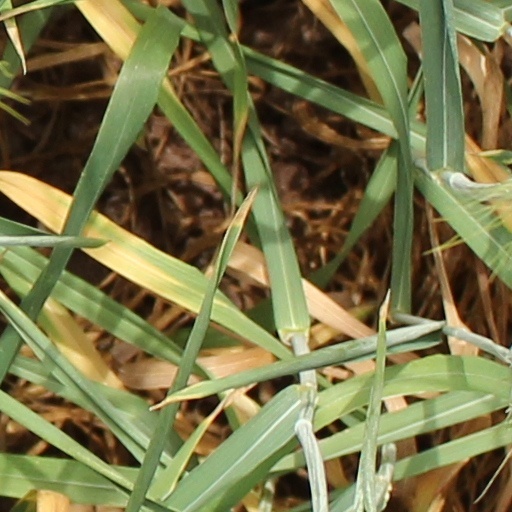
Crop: wheat